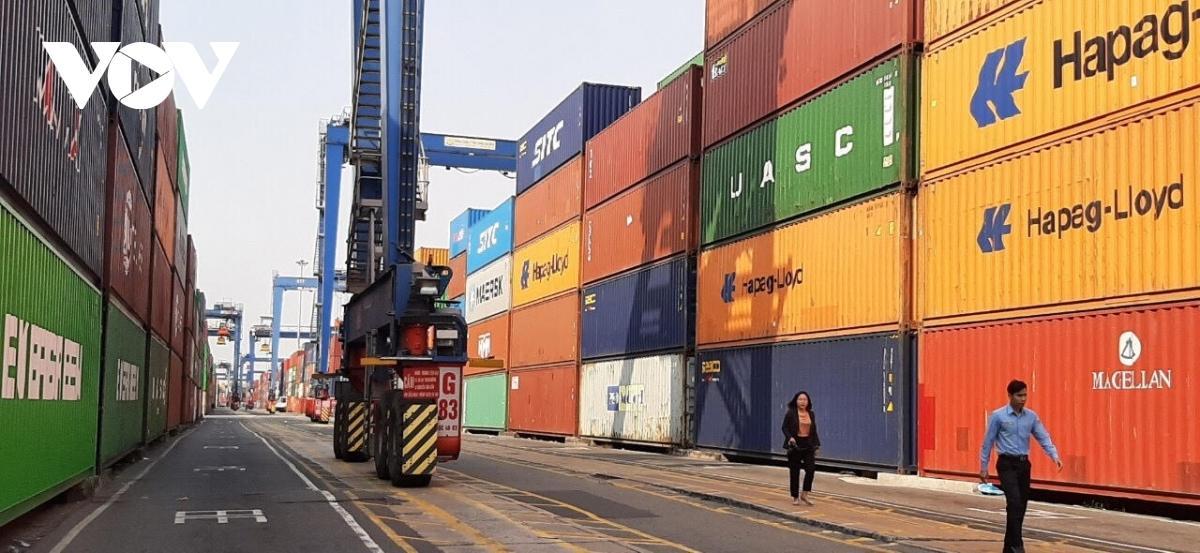
có hai người đang di chuyển ở giữa những thùng hàng container